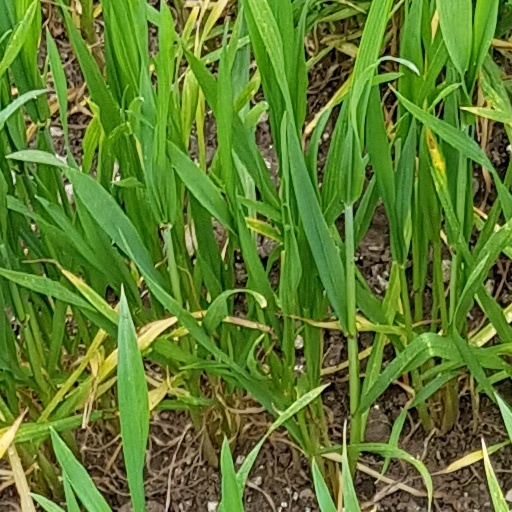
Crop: wheat